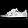
Label: Sneaker